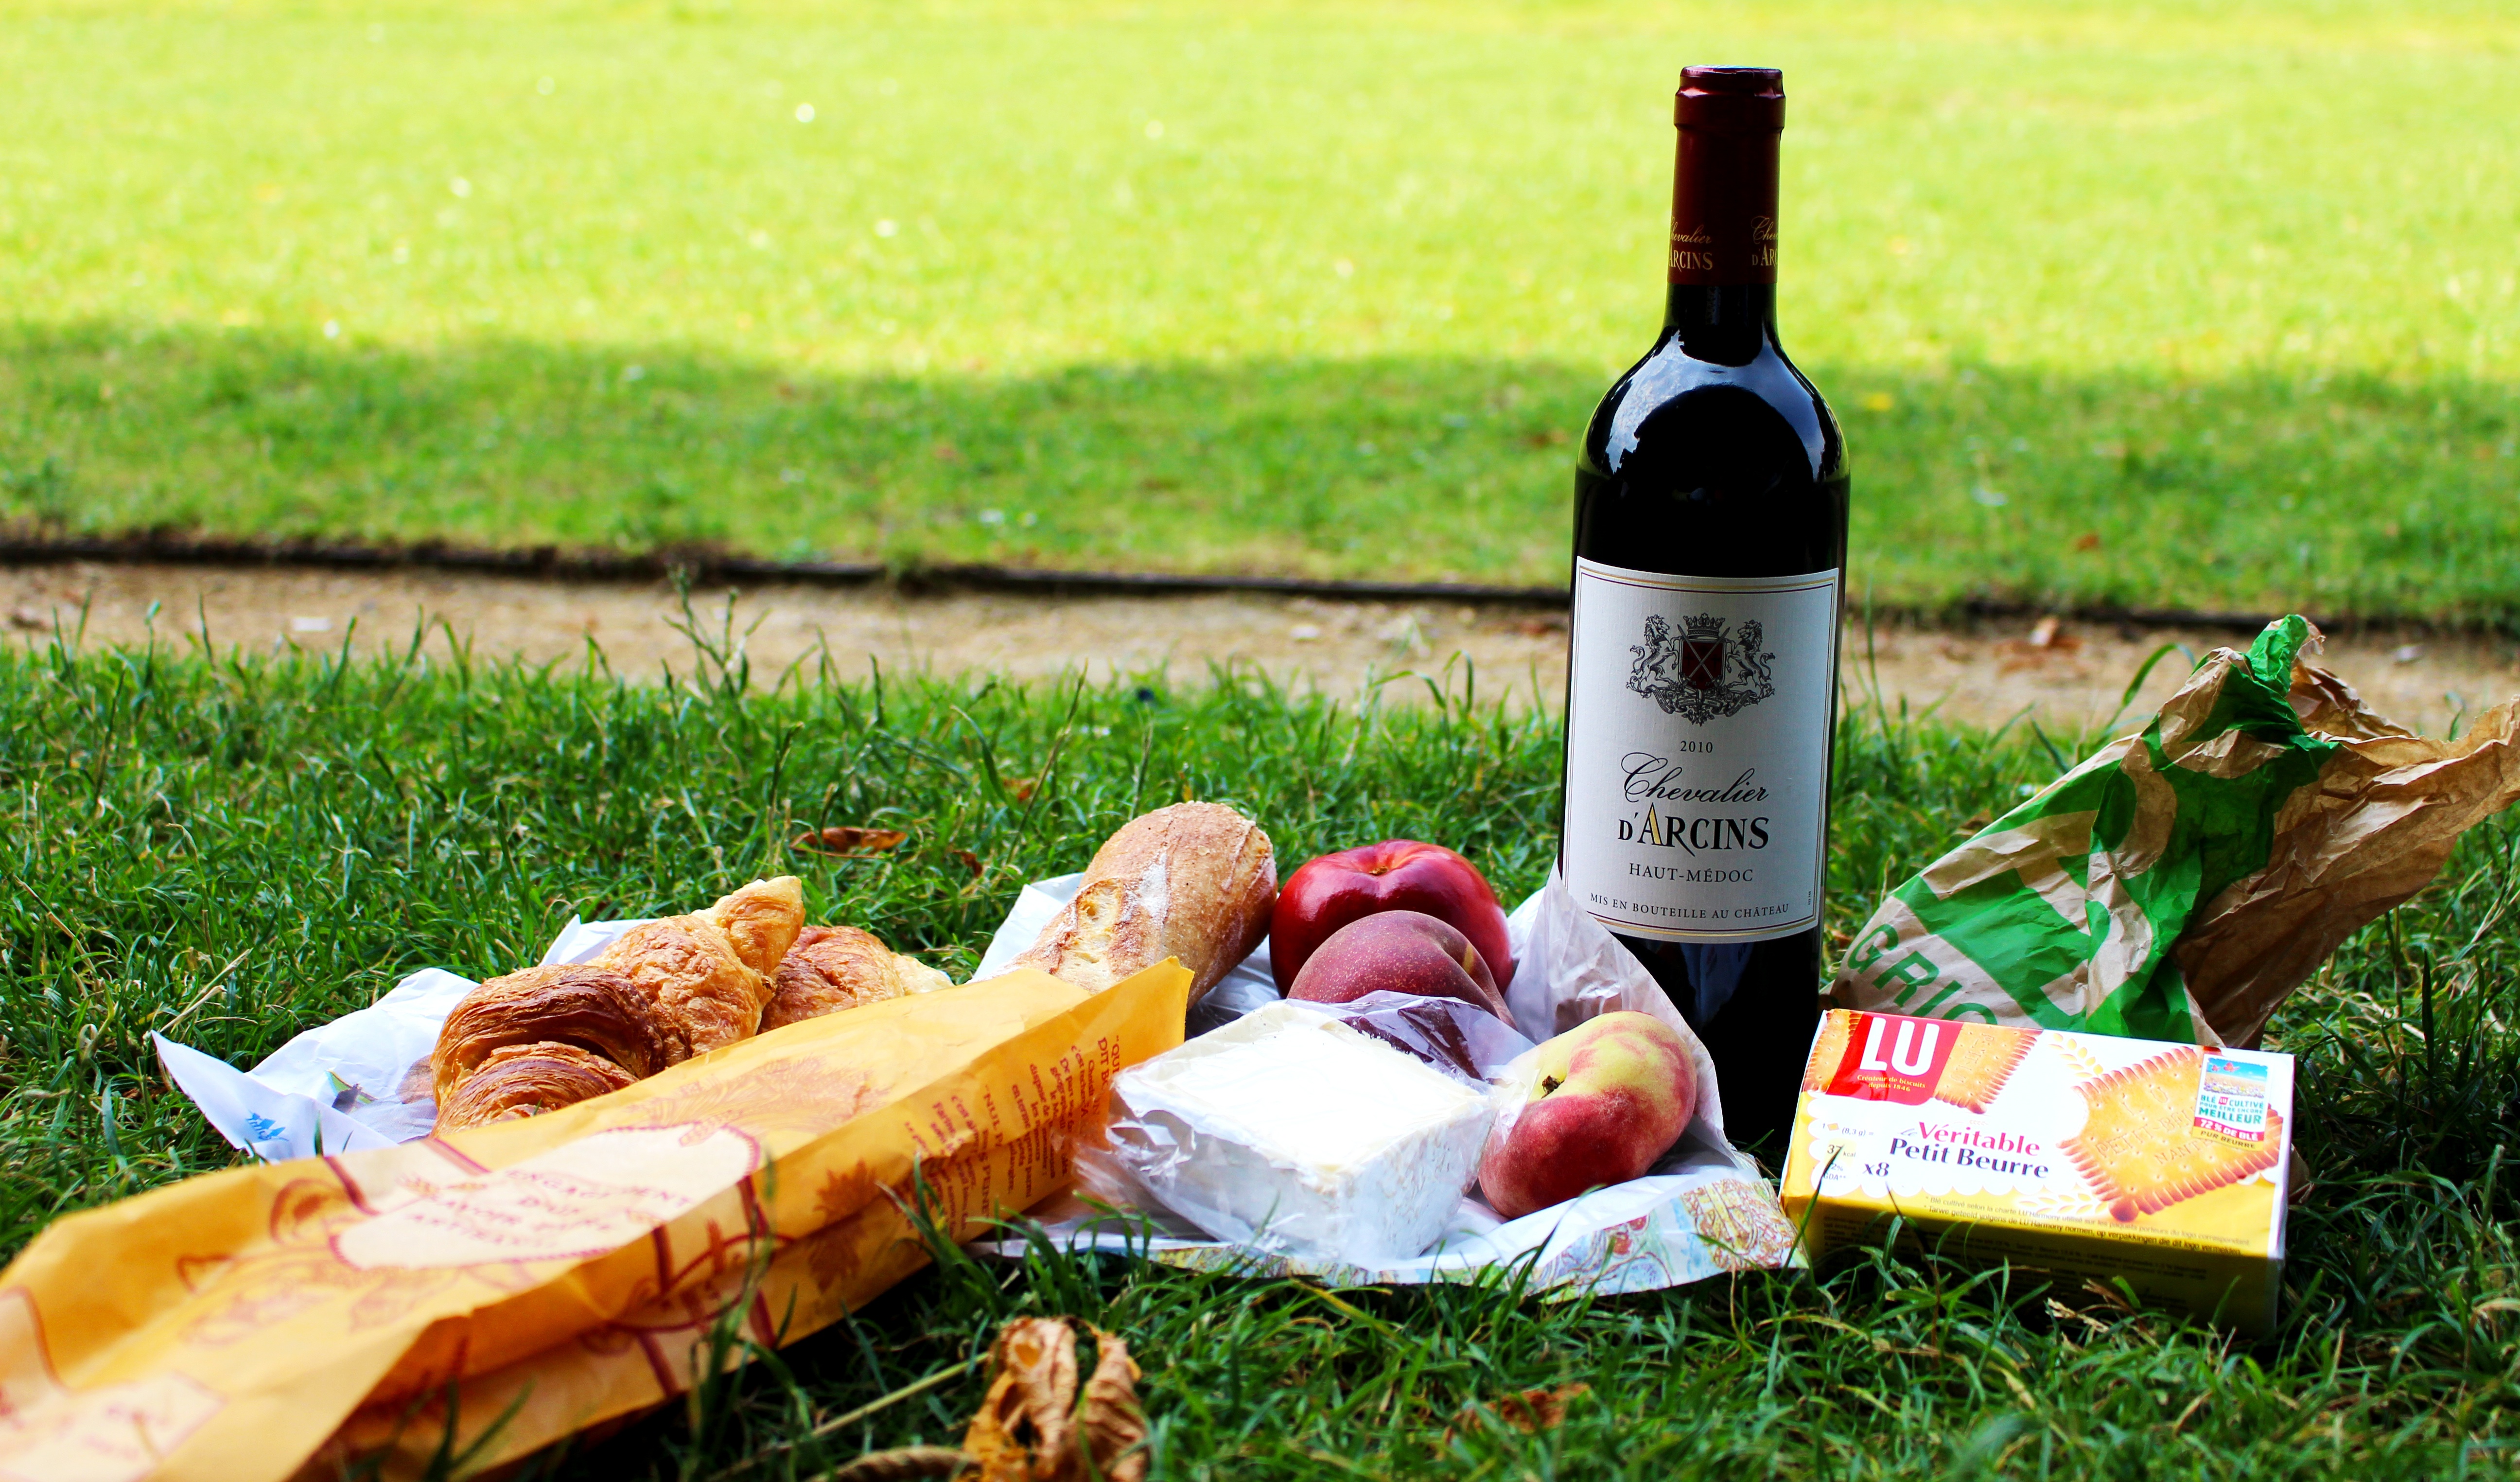
wine, lawn, food, produce, agriculture, picnic, sense